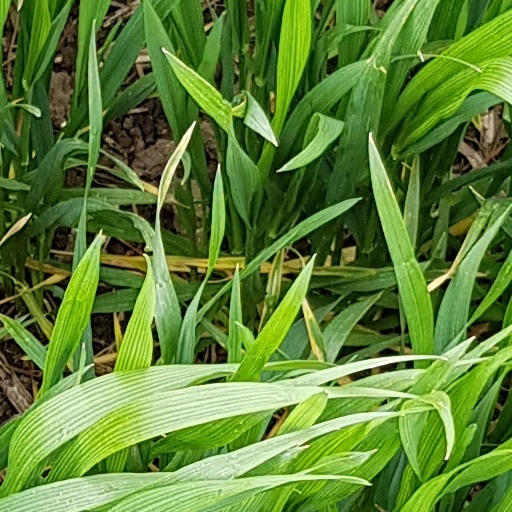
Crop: wheat